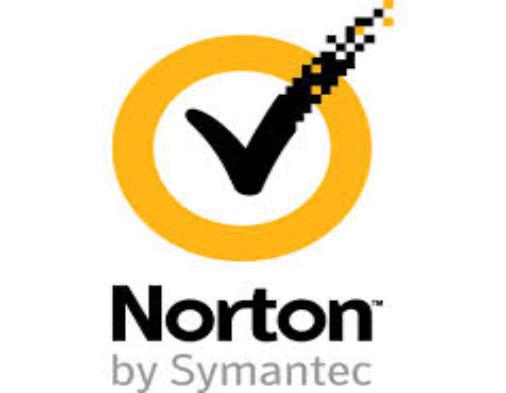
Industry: Necessities